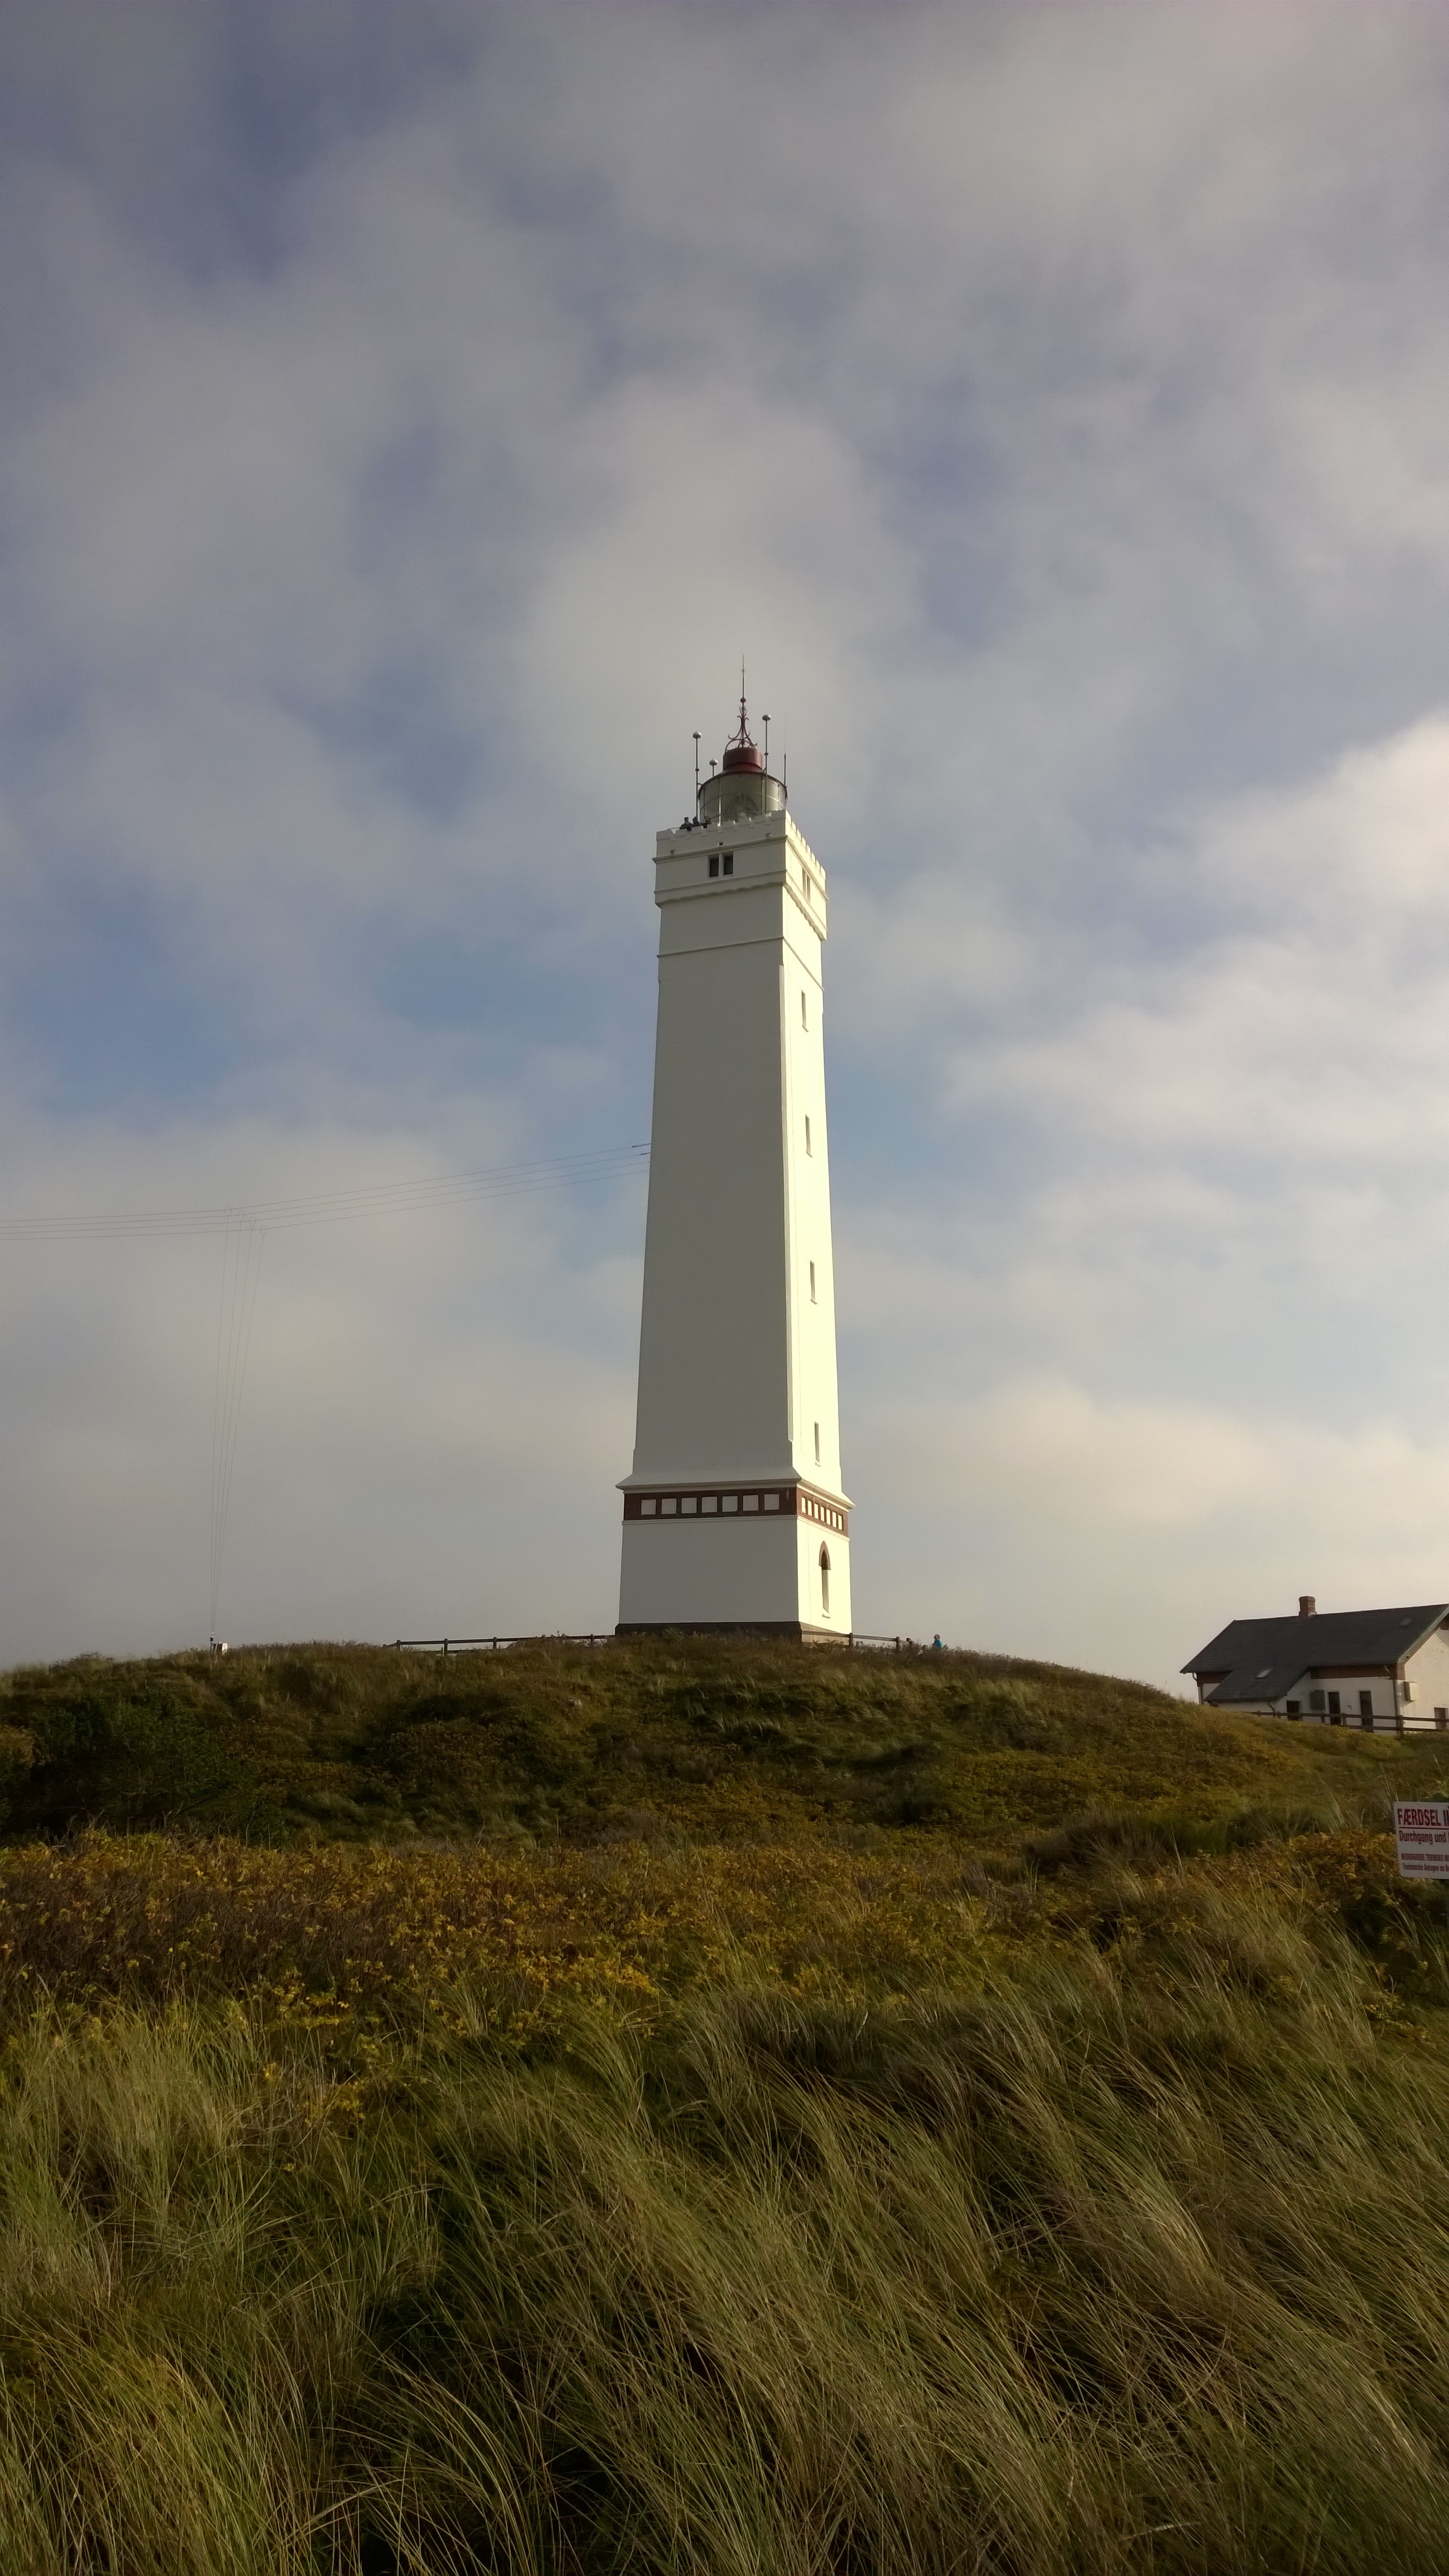
sea, coast, lighthouse, hill, tower, landmark, denmark, blavand